Cippi of Melqart

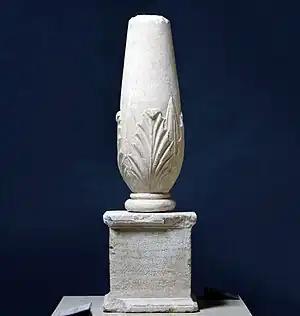
The Louvre Cippus

The importance of the cippi to Maltese archaeology is inestimable. On an international level, they already played a significant role in the deciphering and study of the Phoenician language in the 18th and 19th centuries. Such was their importance to Phoenician and Punic philology, that the inscriptions on the cippi became known as the (Latin for "First bilingual Maltese inscription"), or the "Melitensis prima" ("First Maltese").